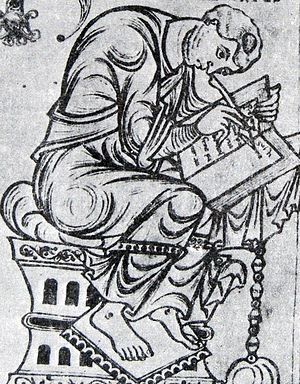
Orosius
Paulus Orosius var en kristen historiker, der hørte til kredsen omkring teologen og kirkefaderen Augustin. Han er bedst kendt for sit store syv-bindsværk Historiarum Adversum Paganus Libri VII, som han skrev på opfordring af Augustin som et bevis for, at Romerrigets nedgang ikke skyldtes, at romerne havde taget kristendommen til sig og forkastet de gamle guder. Den direkte anledning til bogen var goternes plyndring af Rom i 410.